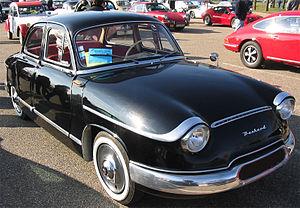
Photographie d'une berline Panhard PL 17 type mine L1, prise le 4 Novembre 2006 au salon Epoqu'Auto de Lyon.